Dinhata I

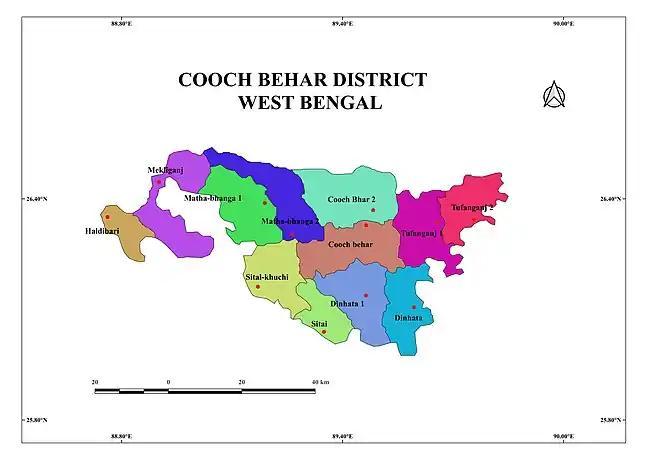
Community development blocks in Cooch Behar district

Gram panchayats of Dinhata I block/ panchayat samiti are: Bara Atiabari I, Bara Atiabari II, Bara Soulmari, Bhetaguri I, Bhetaguri II, Dinhata Village I, Dinhata Village II, Gitaldaha I, Gitaldaha II, Gosainmari I, Gasainmari II, Matalhat, Okrabari, Petla, Putimari I and Putimari II.